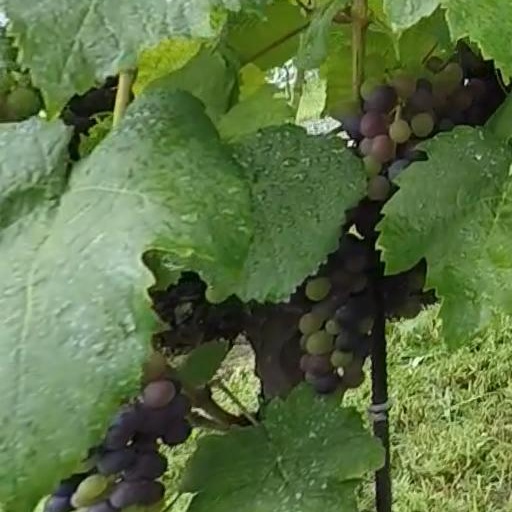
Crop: grape